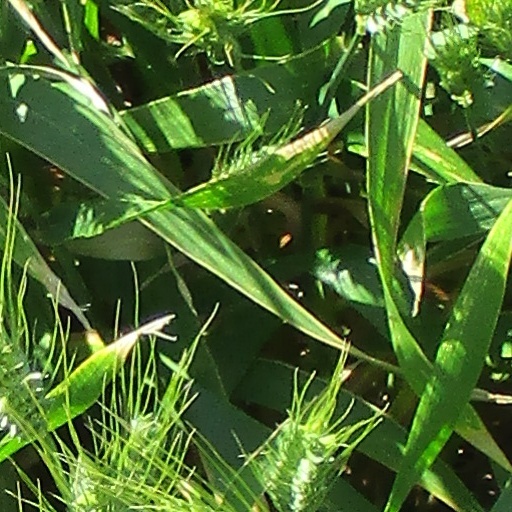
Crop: wheat